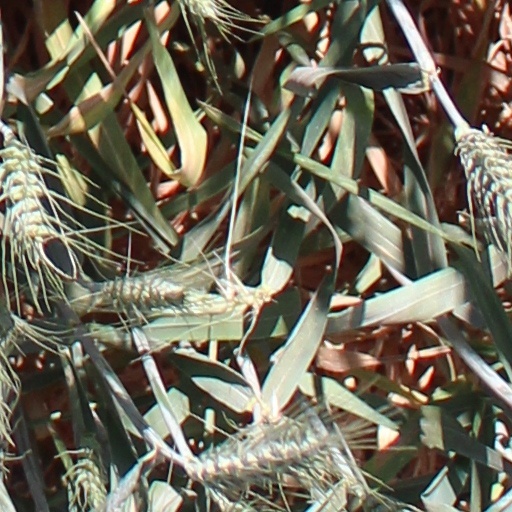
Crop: wheat